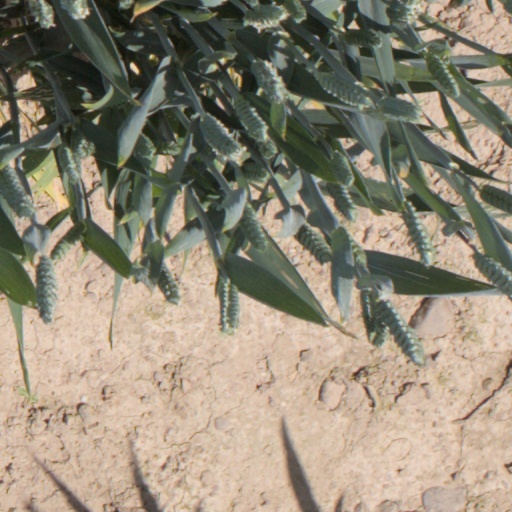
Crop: wheat